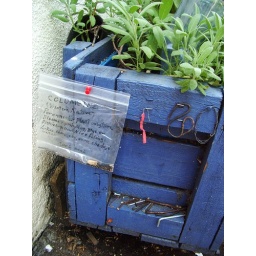
around the corner from the red and black in portland.